French destroyer Tartu (1931)

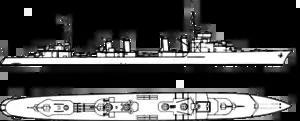
Right elevation and plan of the "Vauquelin" class

The "Vauquelin"-class ships were designed as improved versions of the preceding s. They had an overall length of , a beam of , and a draft of . The ships displaced at standard and at deep load. They were powered by two geared Zoelly steam turbines, each driving one propeller shaft, using steam provided by four du Temple boilers. The turbines were designed to produce , which would propel the ships at . During her sea trials on 24 August 1932, "Tartu"s turbines provided and she reached for a single hour. The ships carried enough fuel oil to give them a range of at . Their crew consisted of 10 officers and 201 crewmen in peacetime and 12 officers and 220 enlisted men in wartime.